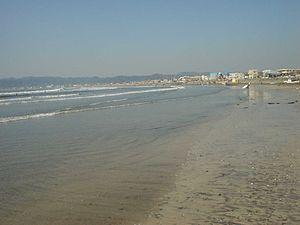
Elfen Lied est un seinen manga de Lynn Okamoto. Il a été prépublié dans le magazine Weekly Young Jump de juin 2002 à novembre 2005 puis compilé en un total de douze volumes par l'éditeur Shūeisha. Aucune version française du manga n'a été publiée.